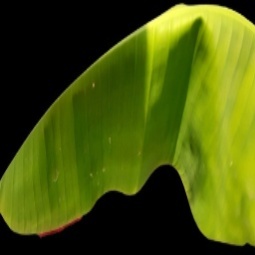
Label: Zinc